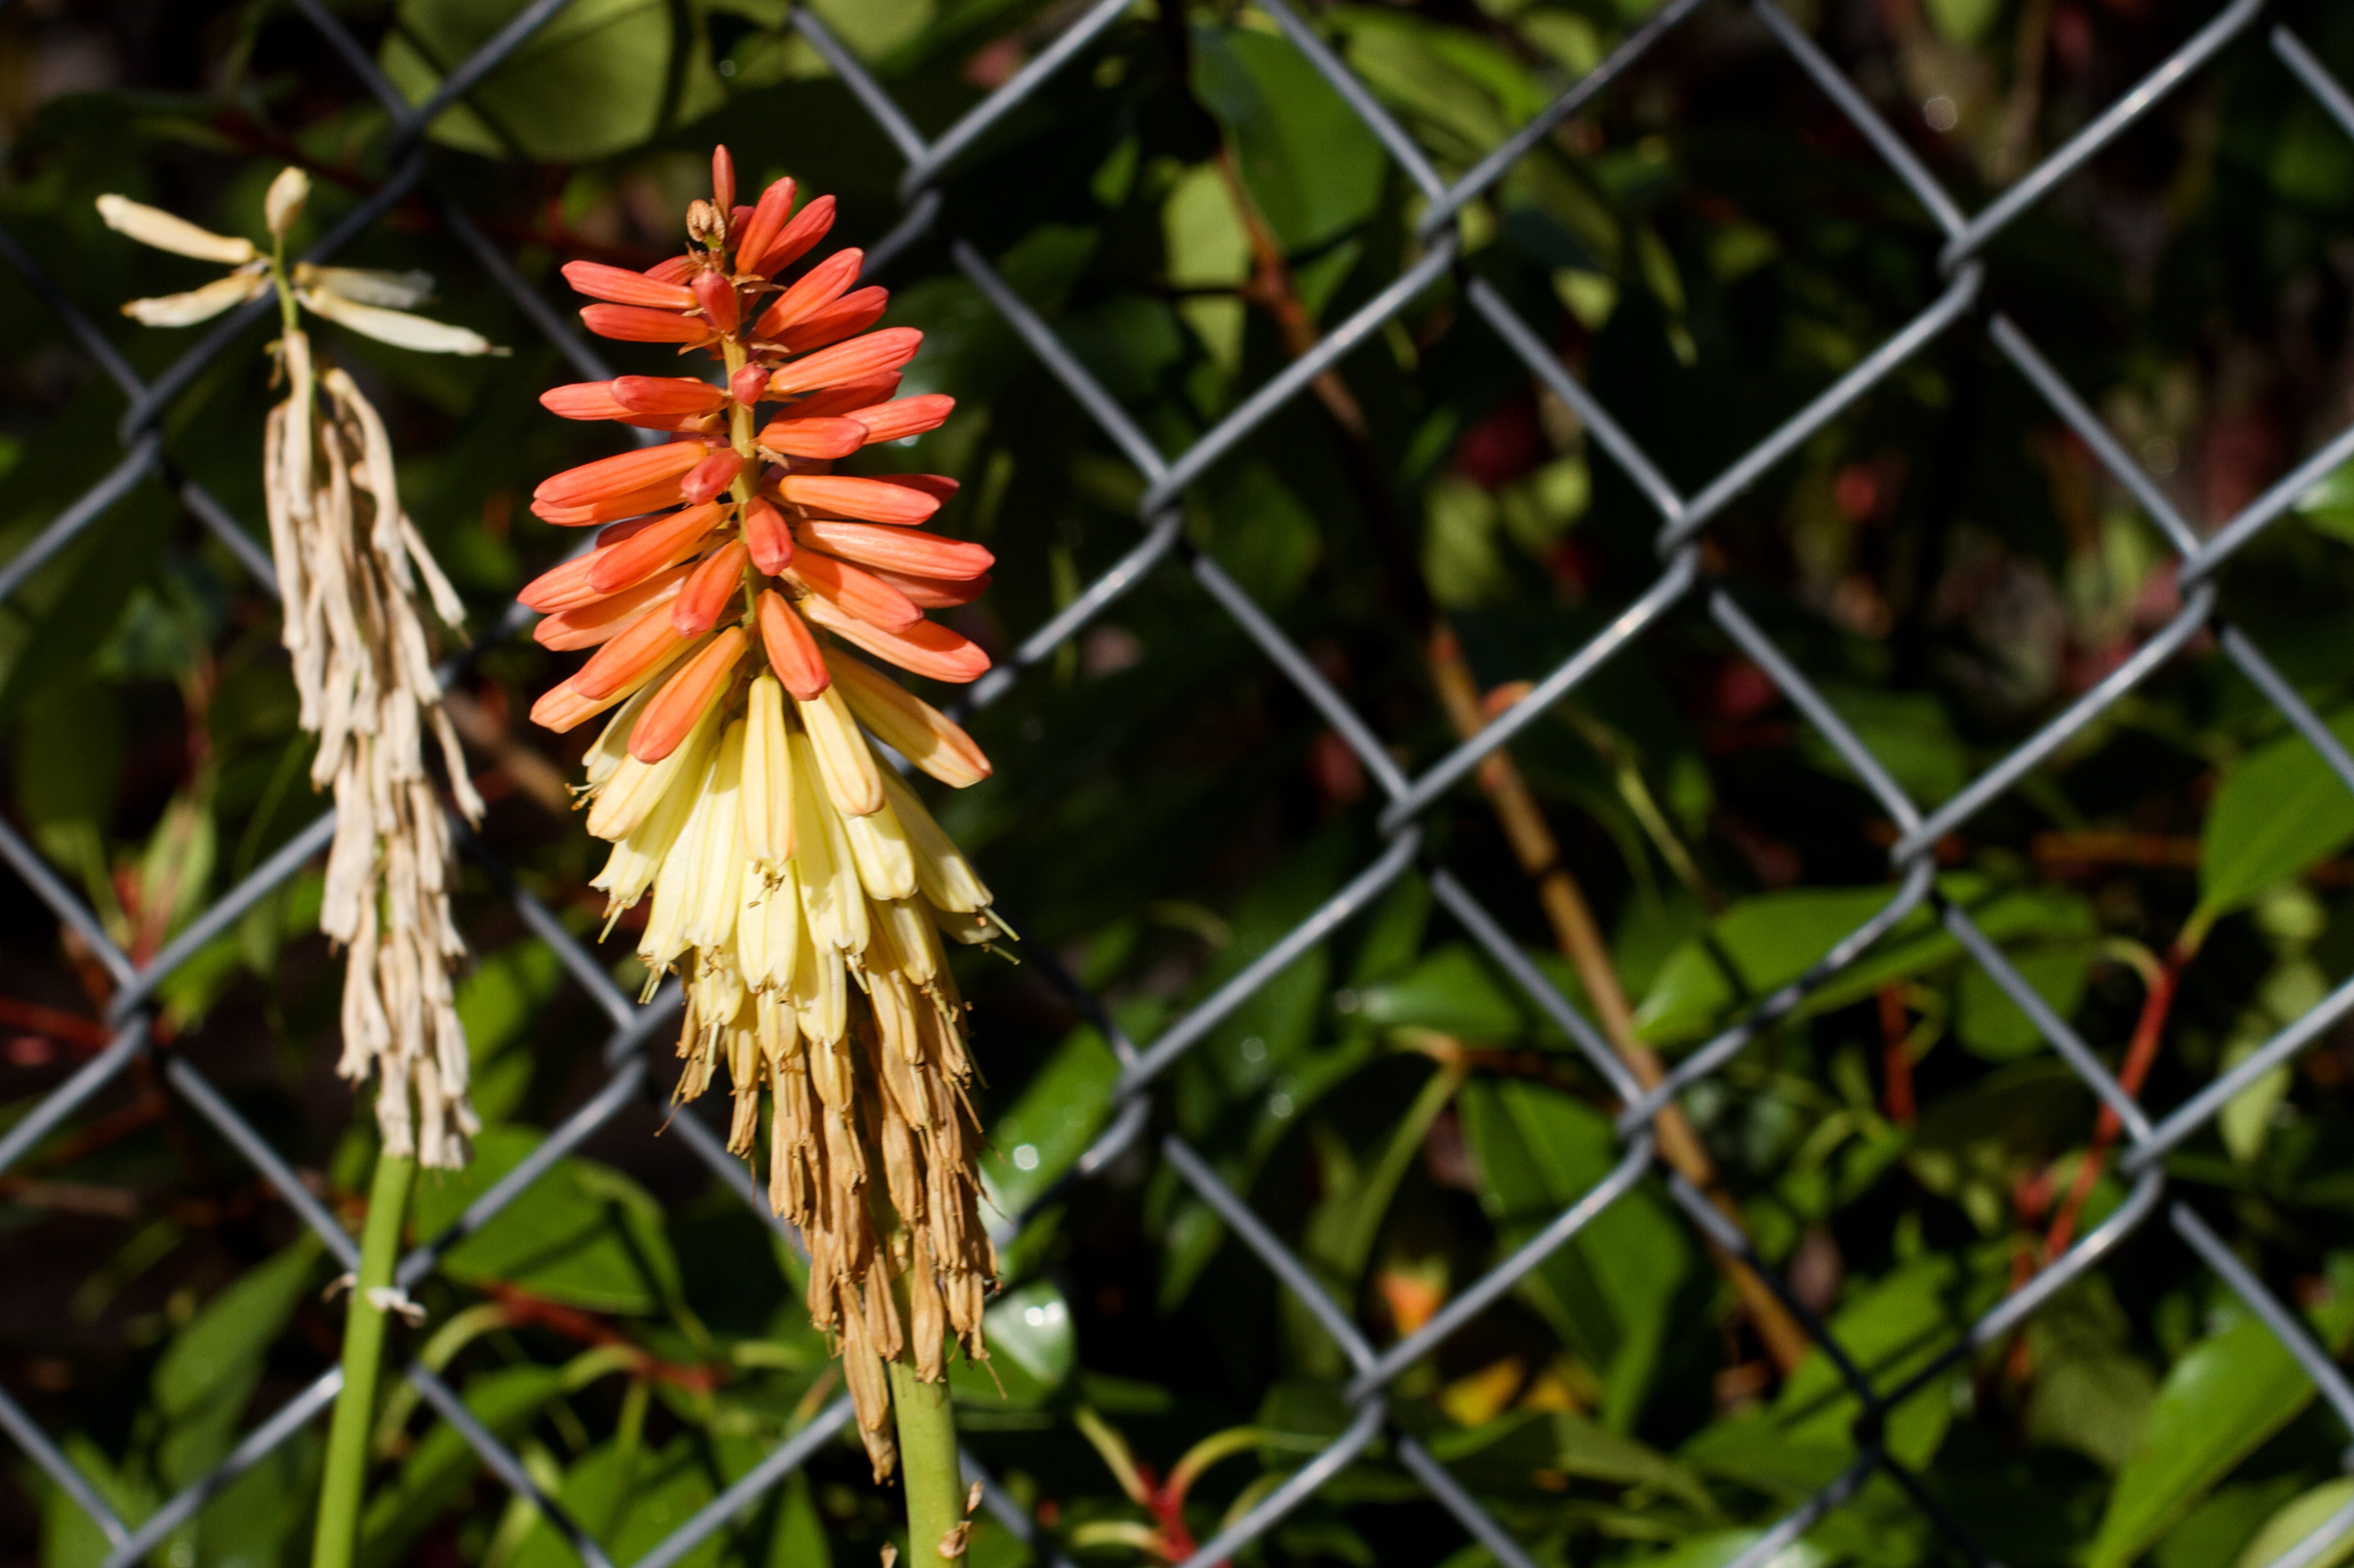
nature, grass, plant, leaf, flower, botany, flora, fauna, wildflower, macro photography, flowering plant, torch lily, grass family, plant stem, land plant